Thomas Lord

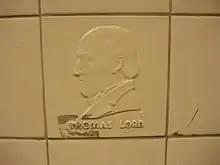
A tile with Thomas Lord's profile in relief at St John's Wood tube station

Thomas Lord (23 November 1755 – 13 January 1832) was an English professional cricketer who played first-class cricket from 1787 to 1802. He made a brief comeback, playing in one further match in 1815. Overall, Lord made 90 known appearances in first-class cricket. He was mostly associated with Middlesex and with Marylebone Cricket Club (MCC) as a ground staff bowler.